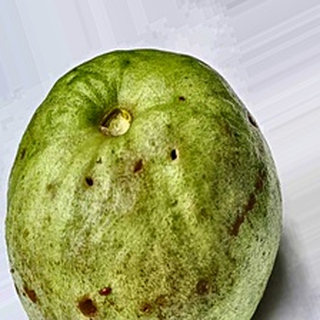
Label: guava_fruit_fly